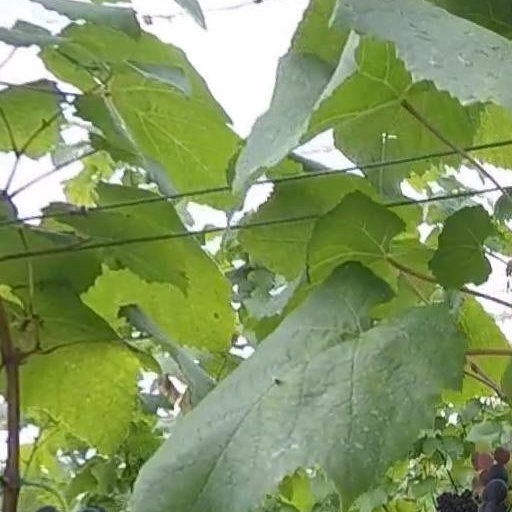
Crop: grape